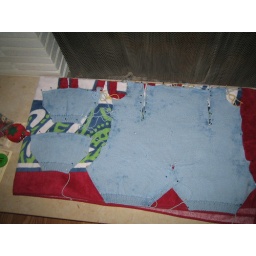
on a beach towel in Laguna.